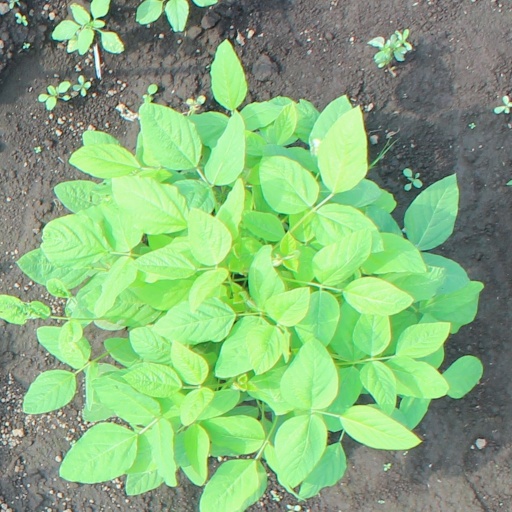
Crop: soybean